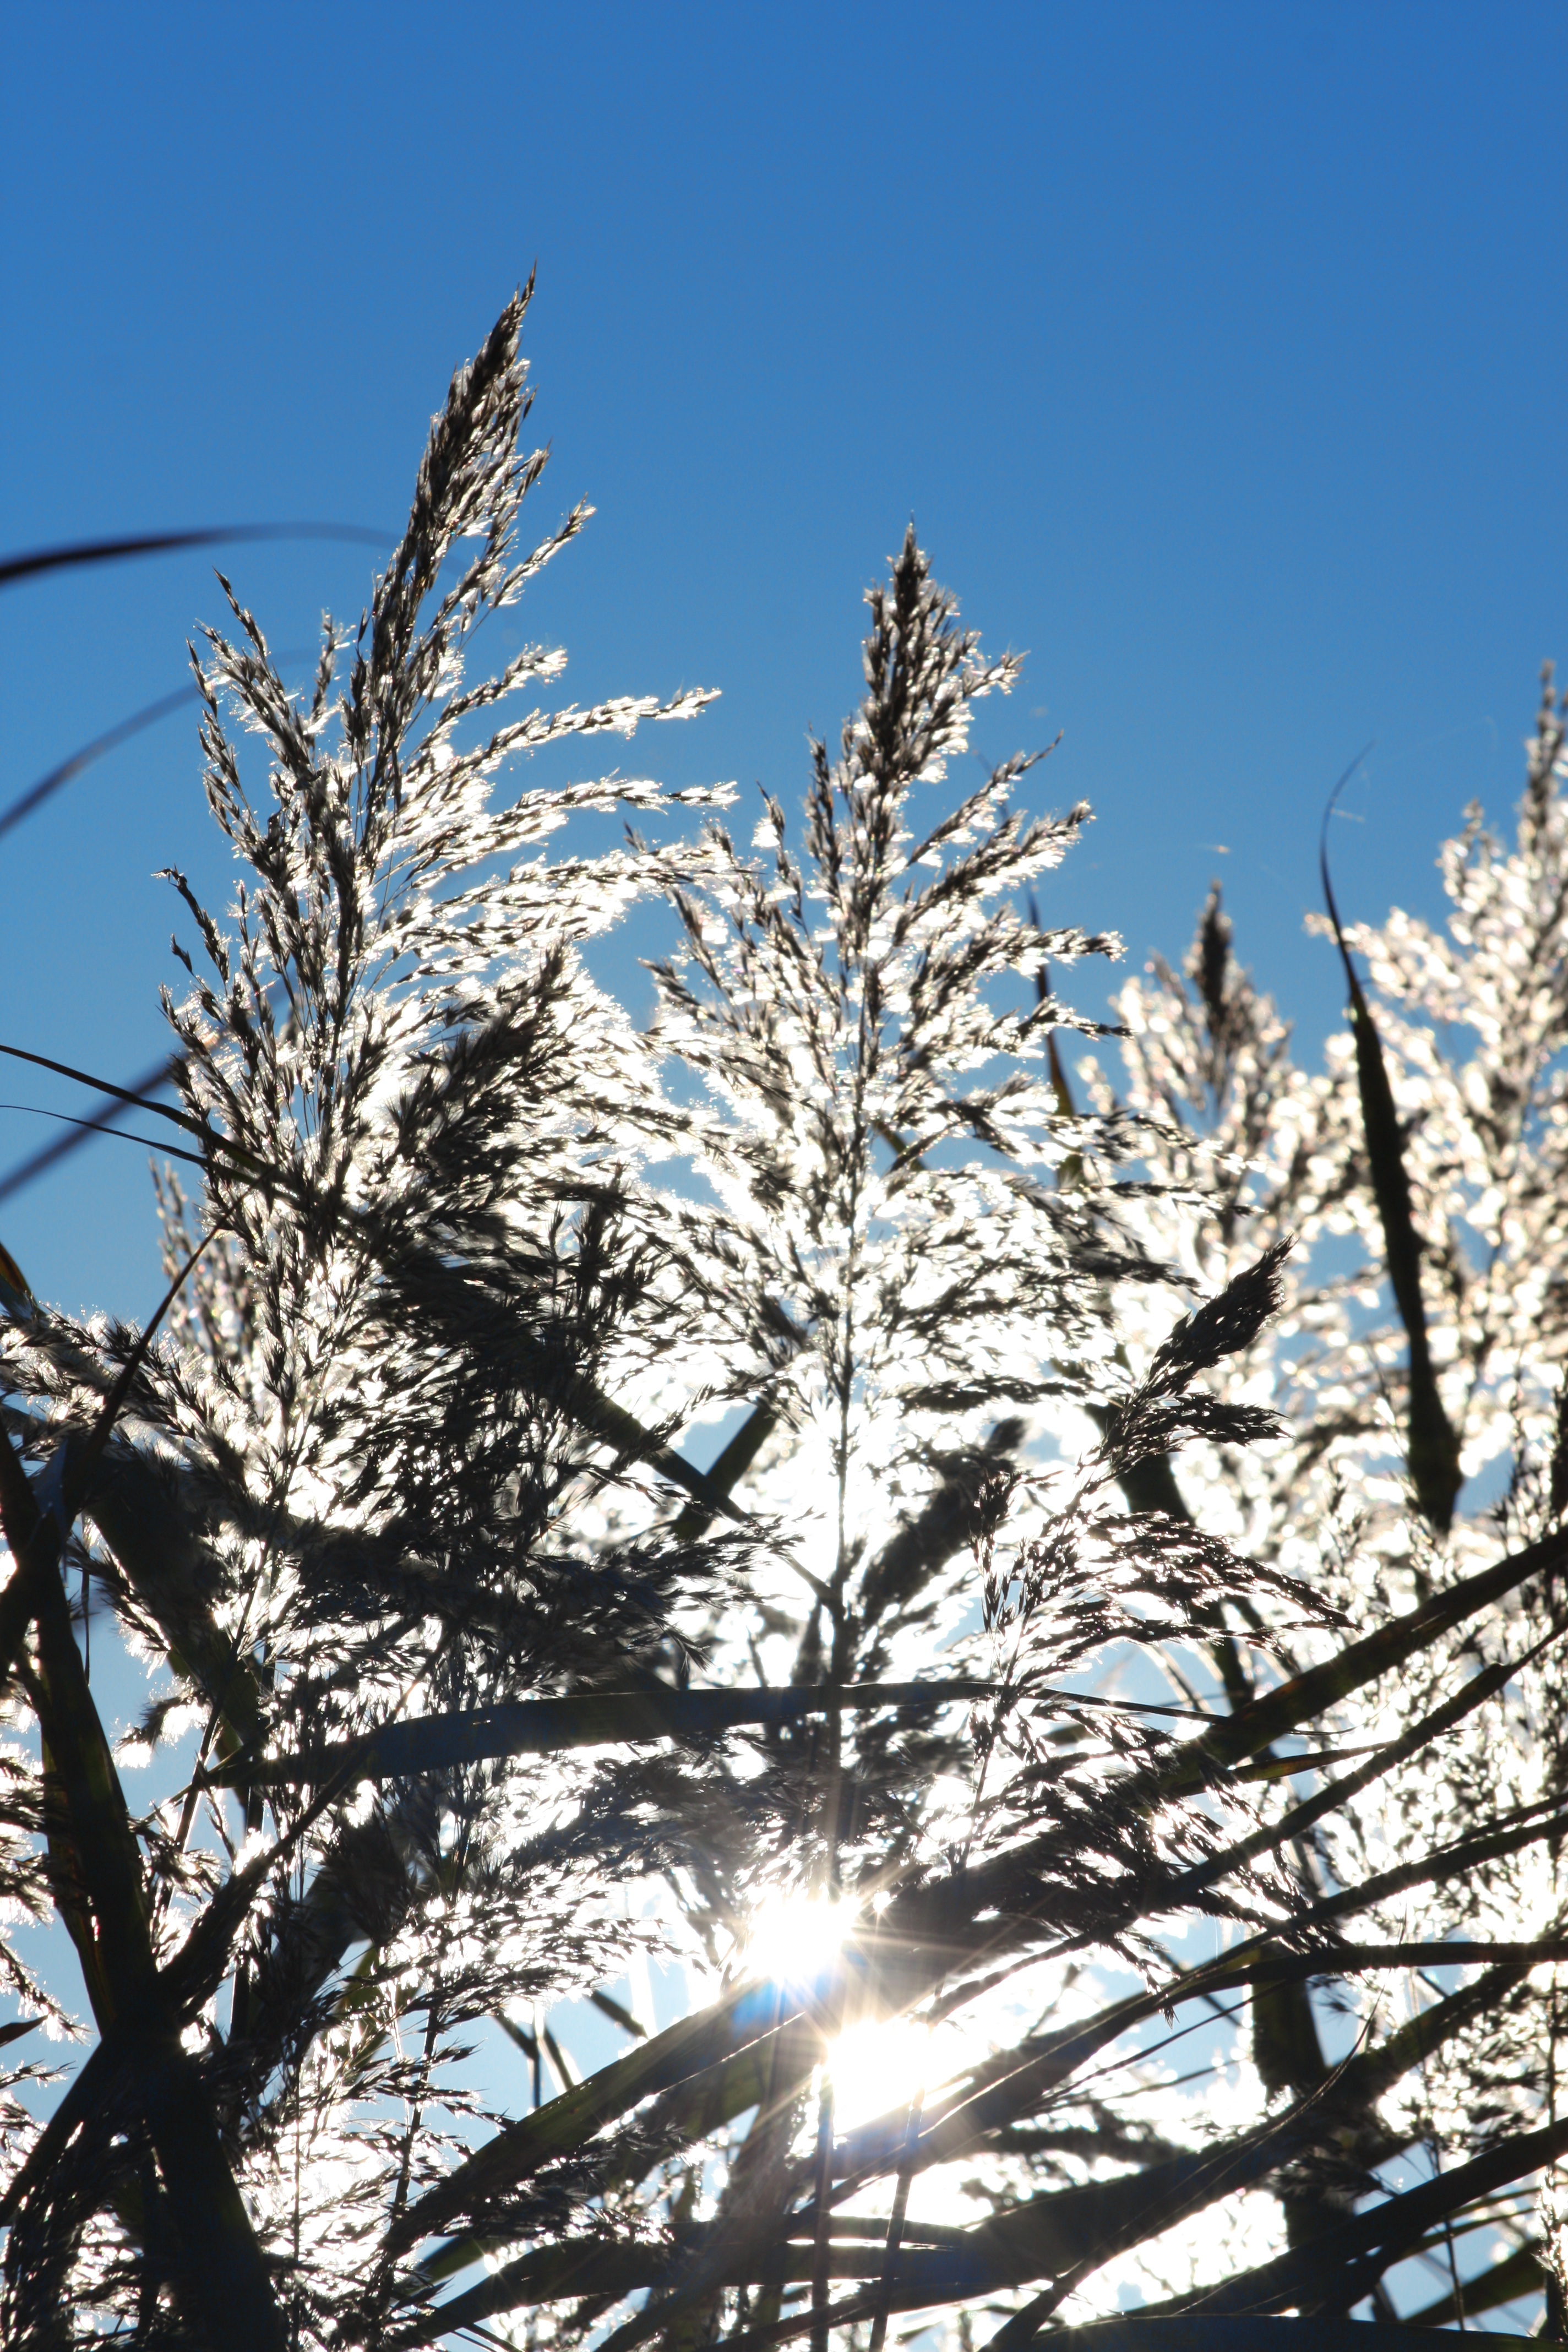
tree, branch, snow, winter, plant, sky, sun, sunlight, leaf, flower, frost, summer, france, ice, fir, season, twig, spruce, camargue, freezing, woody plant, land plant